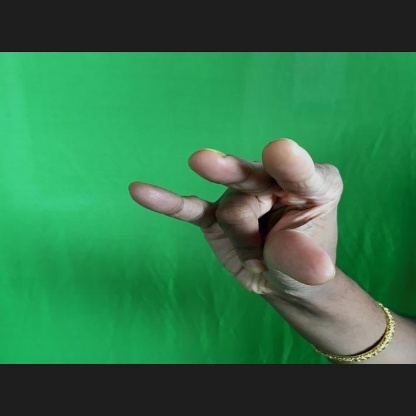
Mudra: Kangulam